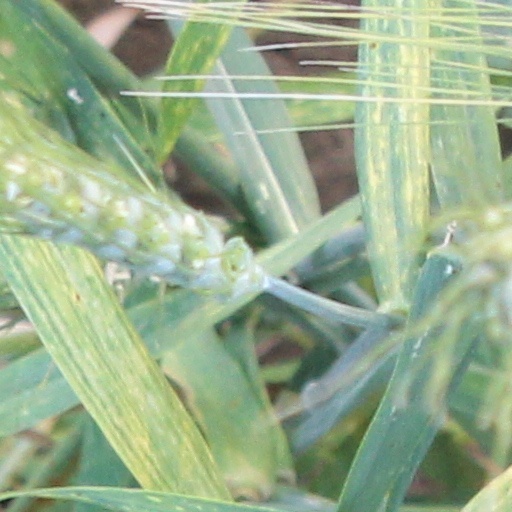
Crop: wheat